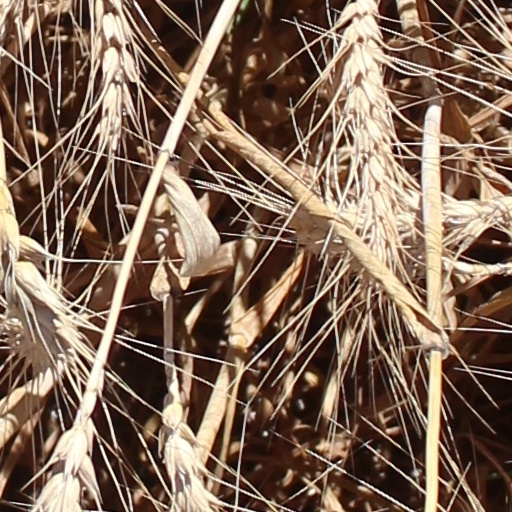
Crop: wheat